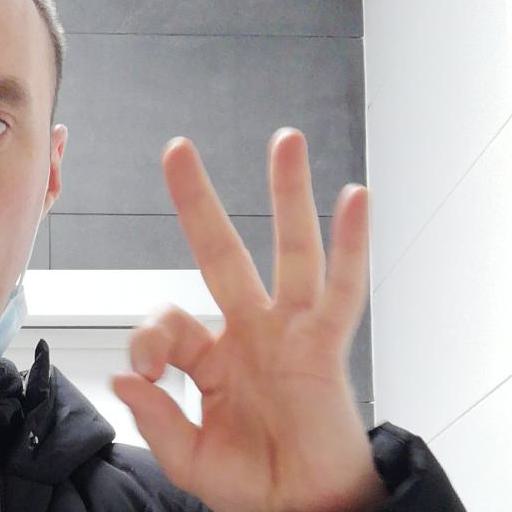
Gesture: ok